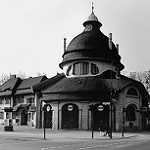
Label: buildings